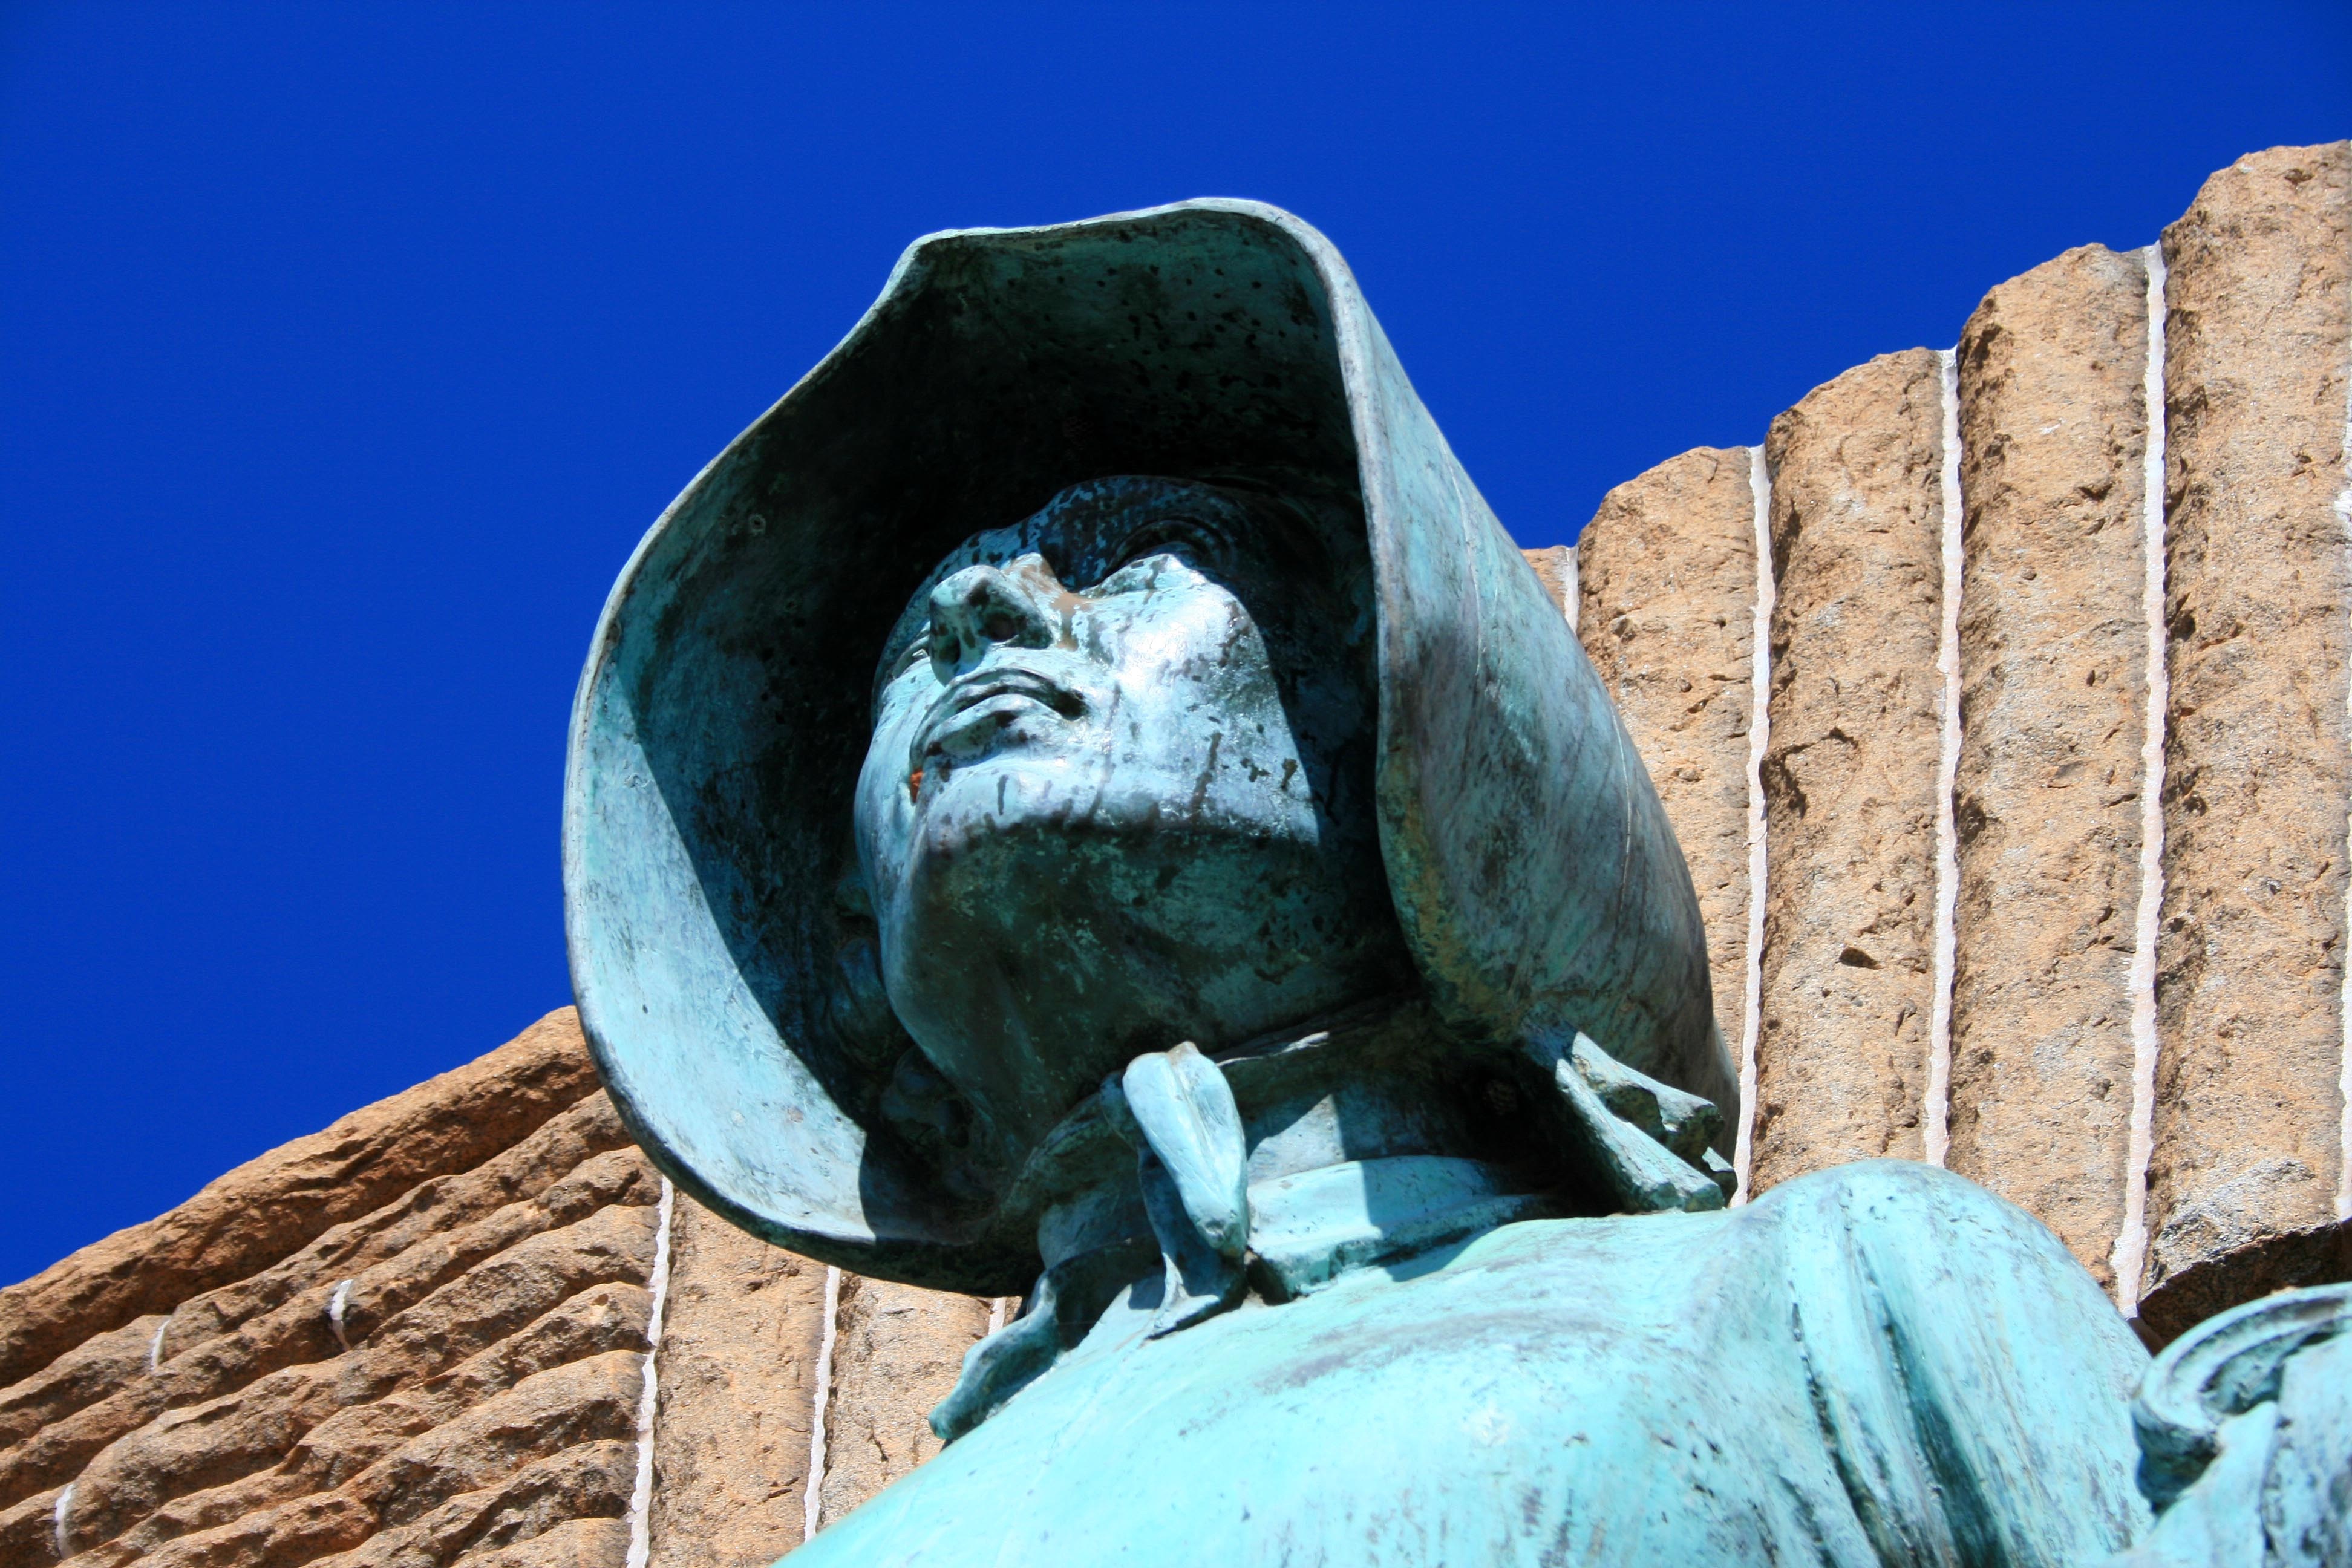
rock, bird, woman, monument, statue, blue, historic, sculpture, family, art, temple, bronze, pioneer, ancient history, pioneer statue, voortrekker monument